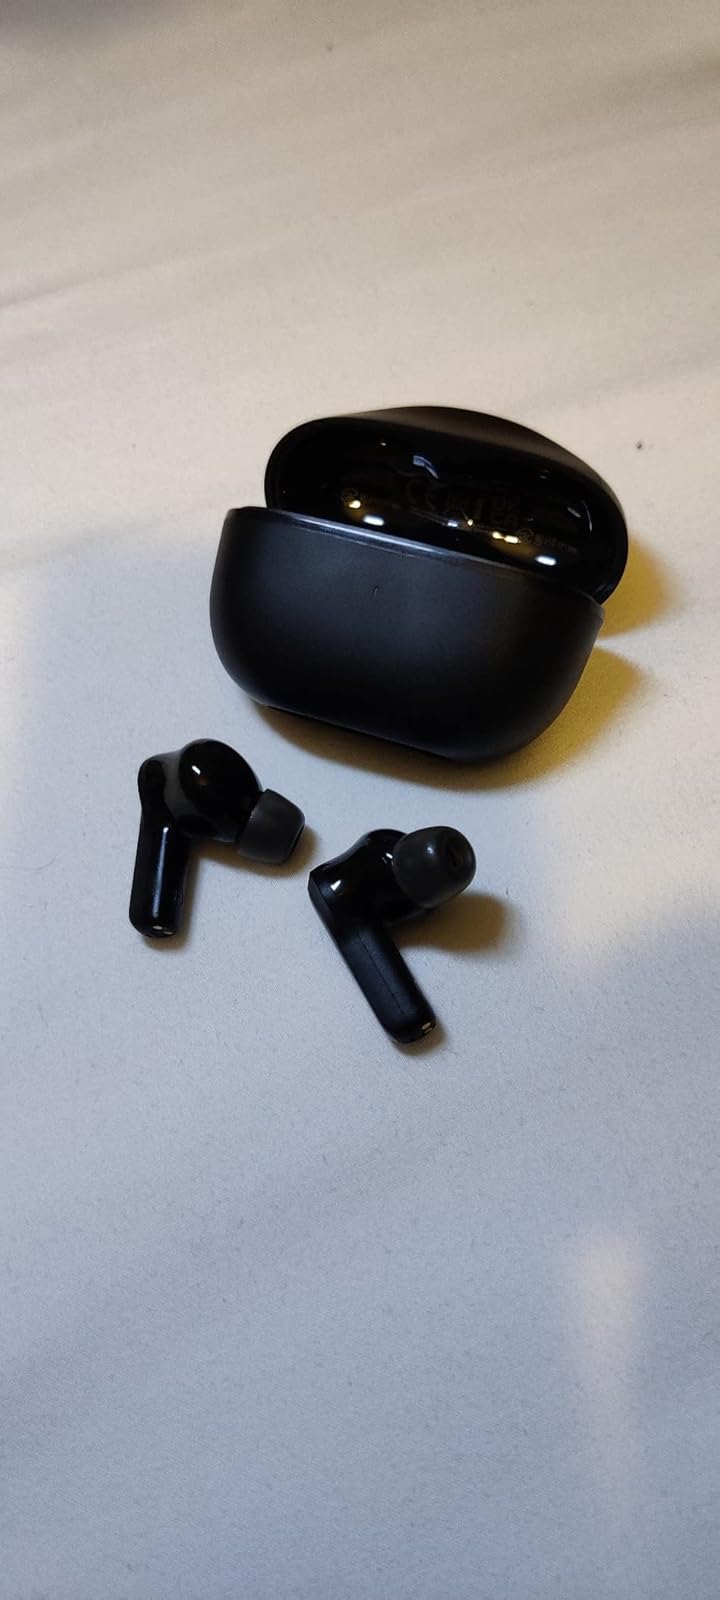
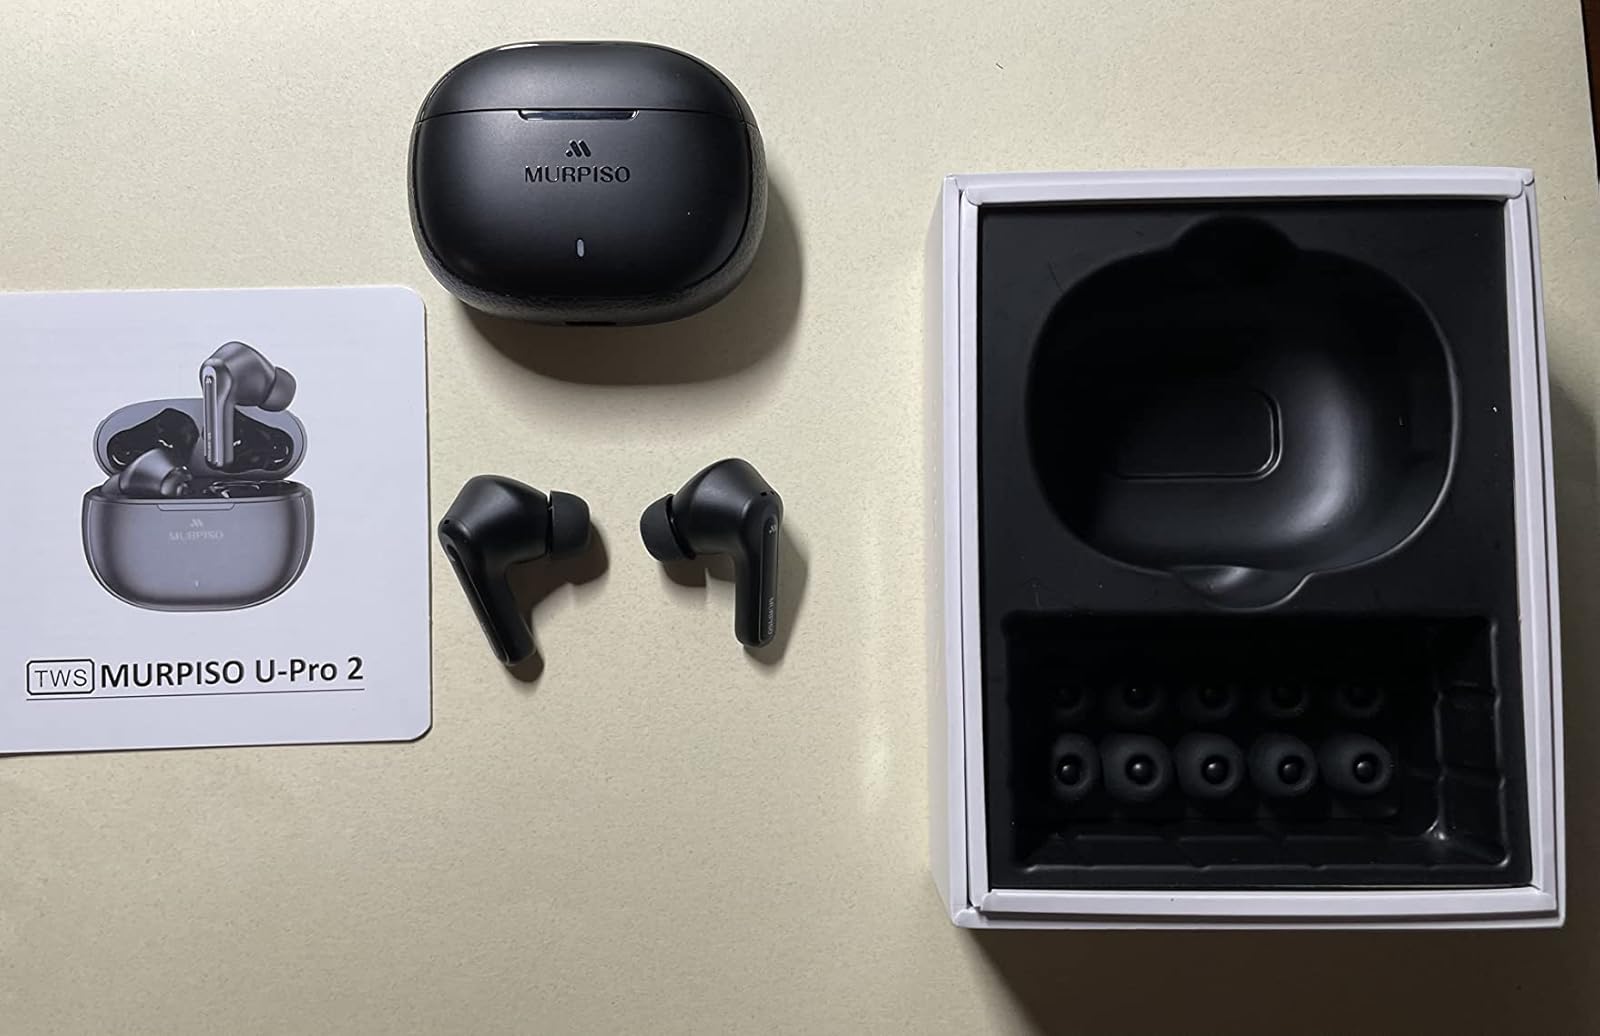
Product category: earbuds
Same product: no